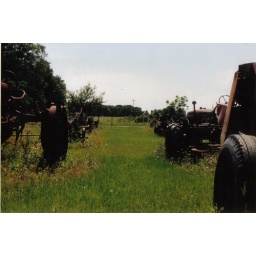
we passed by this house with a bunch of rusty ole tractors sitting in the front yard.